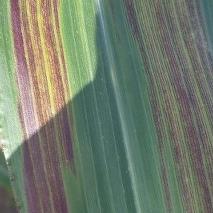
Crop: Maize
Condition: abiotic-disease-d